Marcos Flores

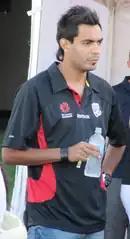

Flores announced his transfer to Chinese Super League club Henan Jianye on 26 June 2011, where he was set to earn $2.4 million over a three-year period. The transfer fee was said to be worth $500,000. Flores made his debut for Henan Jianye as a second-half substitute on 10 July 2011 in an away 0–0 draw against Changchun Yatai in the Chinese Super League. His contract was terminated by mutual consent at 21 June 2012. Flores stated that he was interested in coming back to Australia, preferably Adelaide United, but a move was halted due to salary cap reasons.